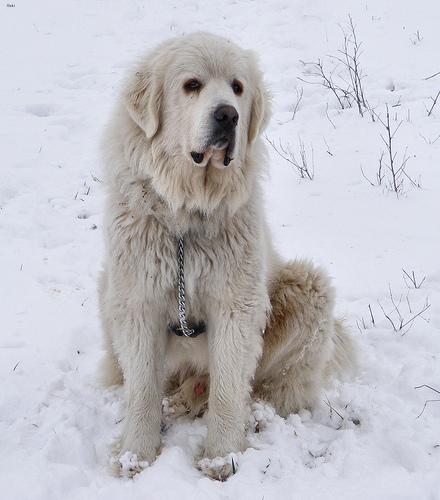
Breed: great pyrenees